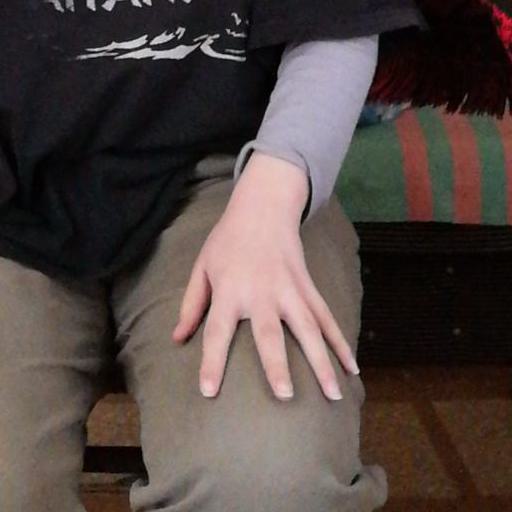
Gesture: no_gesture